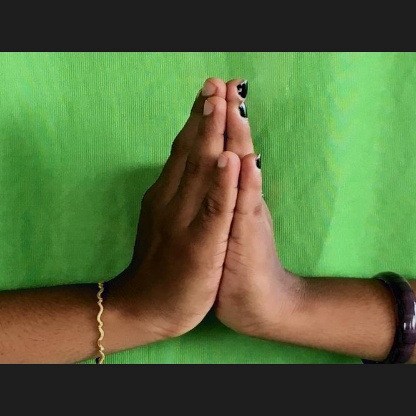
Mudra: Anjali